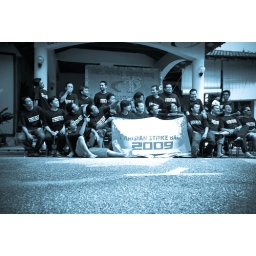
set boys in black n white...